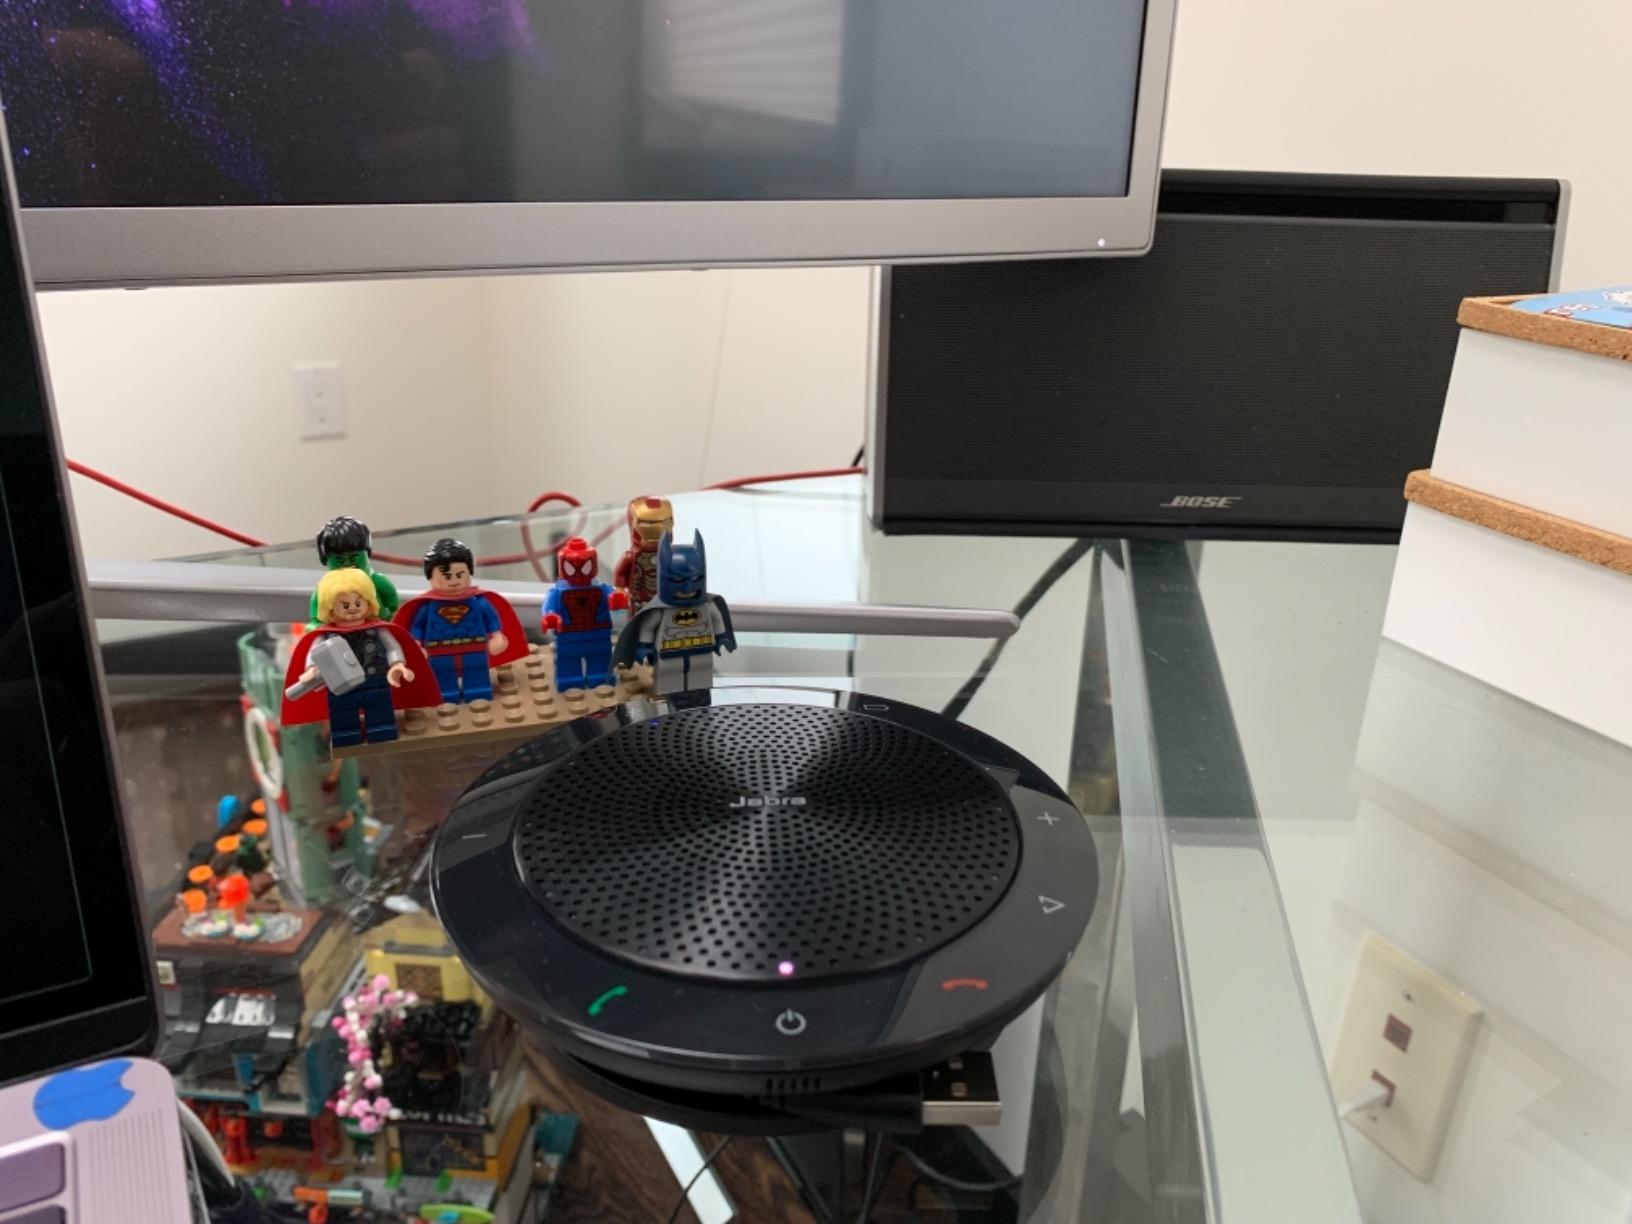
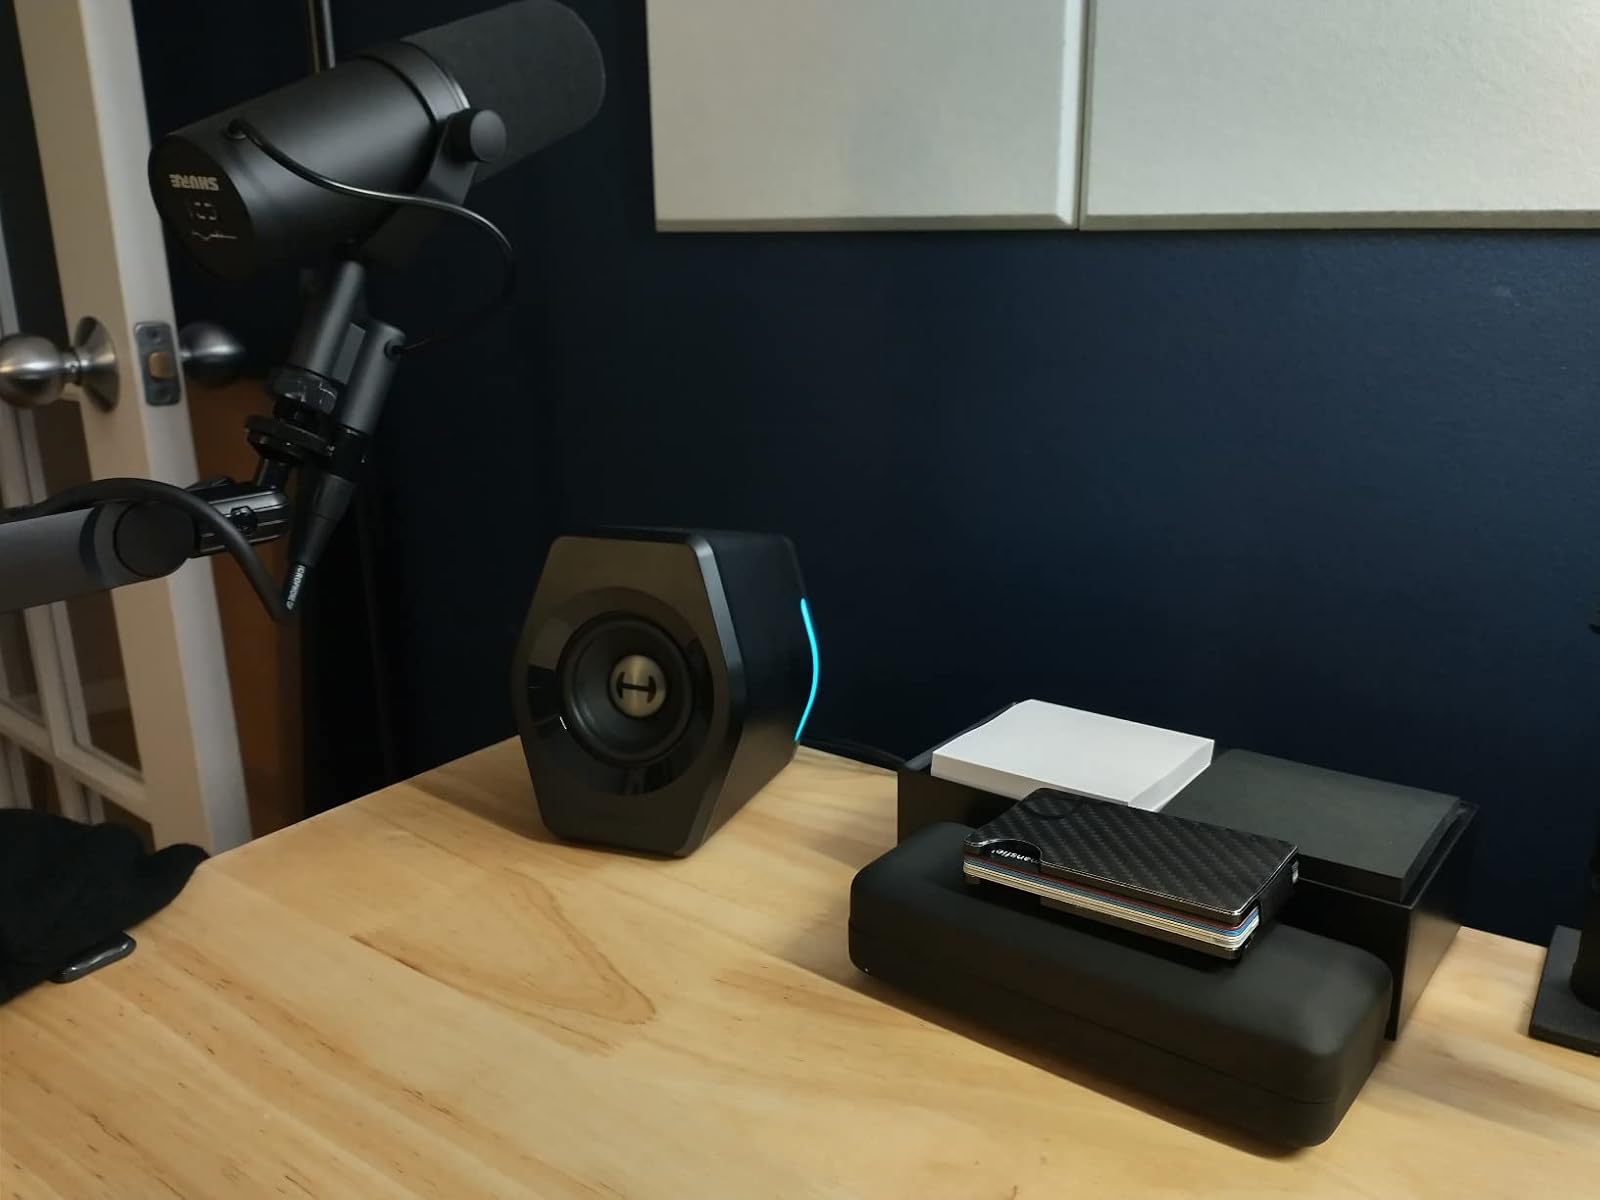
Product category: speaker
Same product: no